Theodosius II

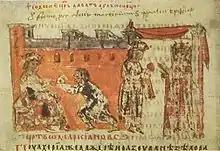
Theodosius receives the Phrygian Apple and inquisits Eudocia about it. A scene from the 14th century Manasses Chronicle.

The situation between the Romans and the Sassanids deteriorated in 420 due to the Persian persecution of Christians, and the Eastern empire declared war against the Sasanian empire (421–422); the war ended in an indecisive stalemate, when the Romans were forced to accept peace as the Huns menaced Constantinople. Peace was arranged in 422 without changes to the "status quo". The later wars of Theodosius were generally less successful.